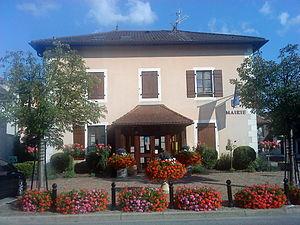
Mairie de Segny (Ségny), Ain, France